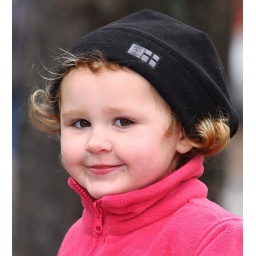
girl in pink 2